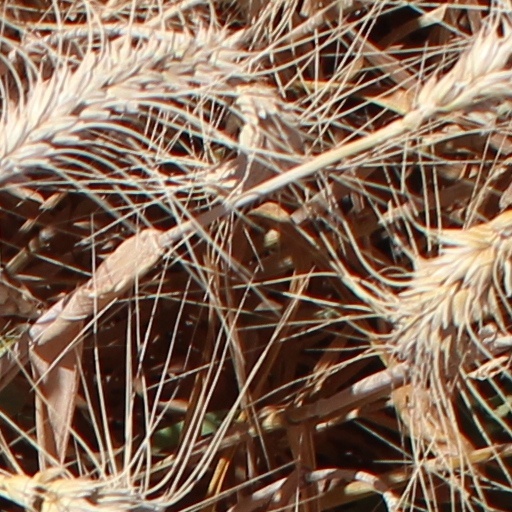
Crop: wheat